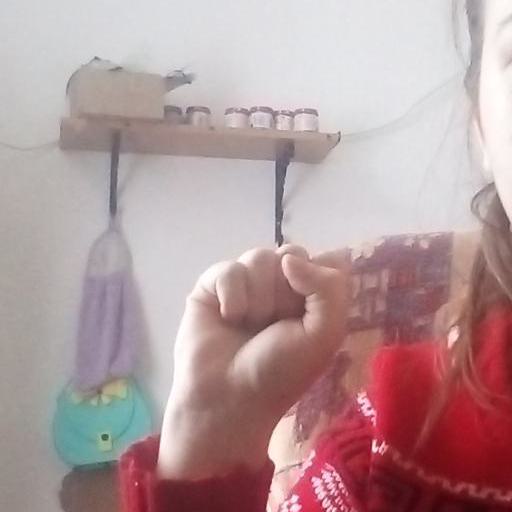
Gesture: fist